Protestant liturgy

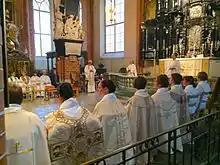
A Lutheran Ordination Mass of the Church of Sweden, in which 7 priests and 2 deacons received Holy Orders.

In the parts of North American Lutheranism that use it, the term "Divine Service" supplants more usual English-speaking Lutheran names for the Mass: "The Service" or "The Holy Communion." The term is a calque of the German word "Gottesdienst" (literally "God-service" or "service of God"), the standard German word for worship.